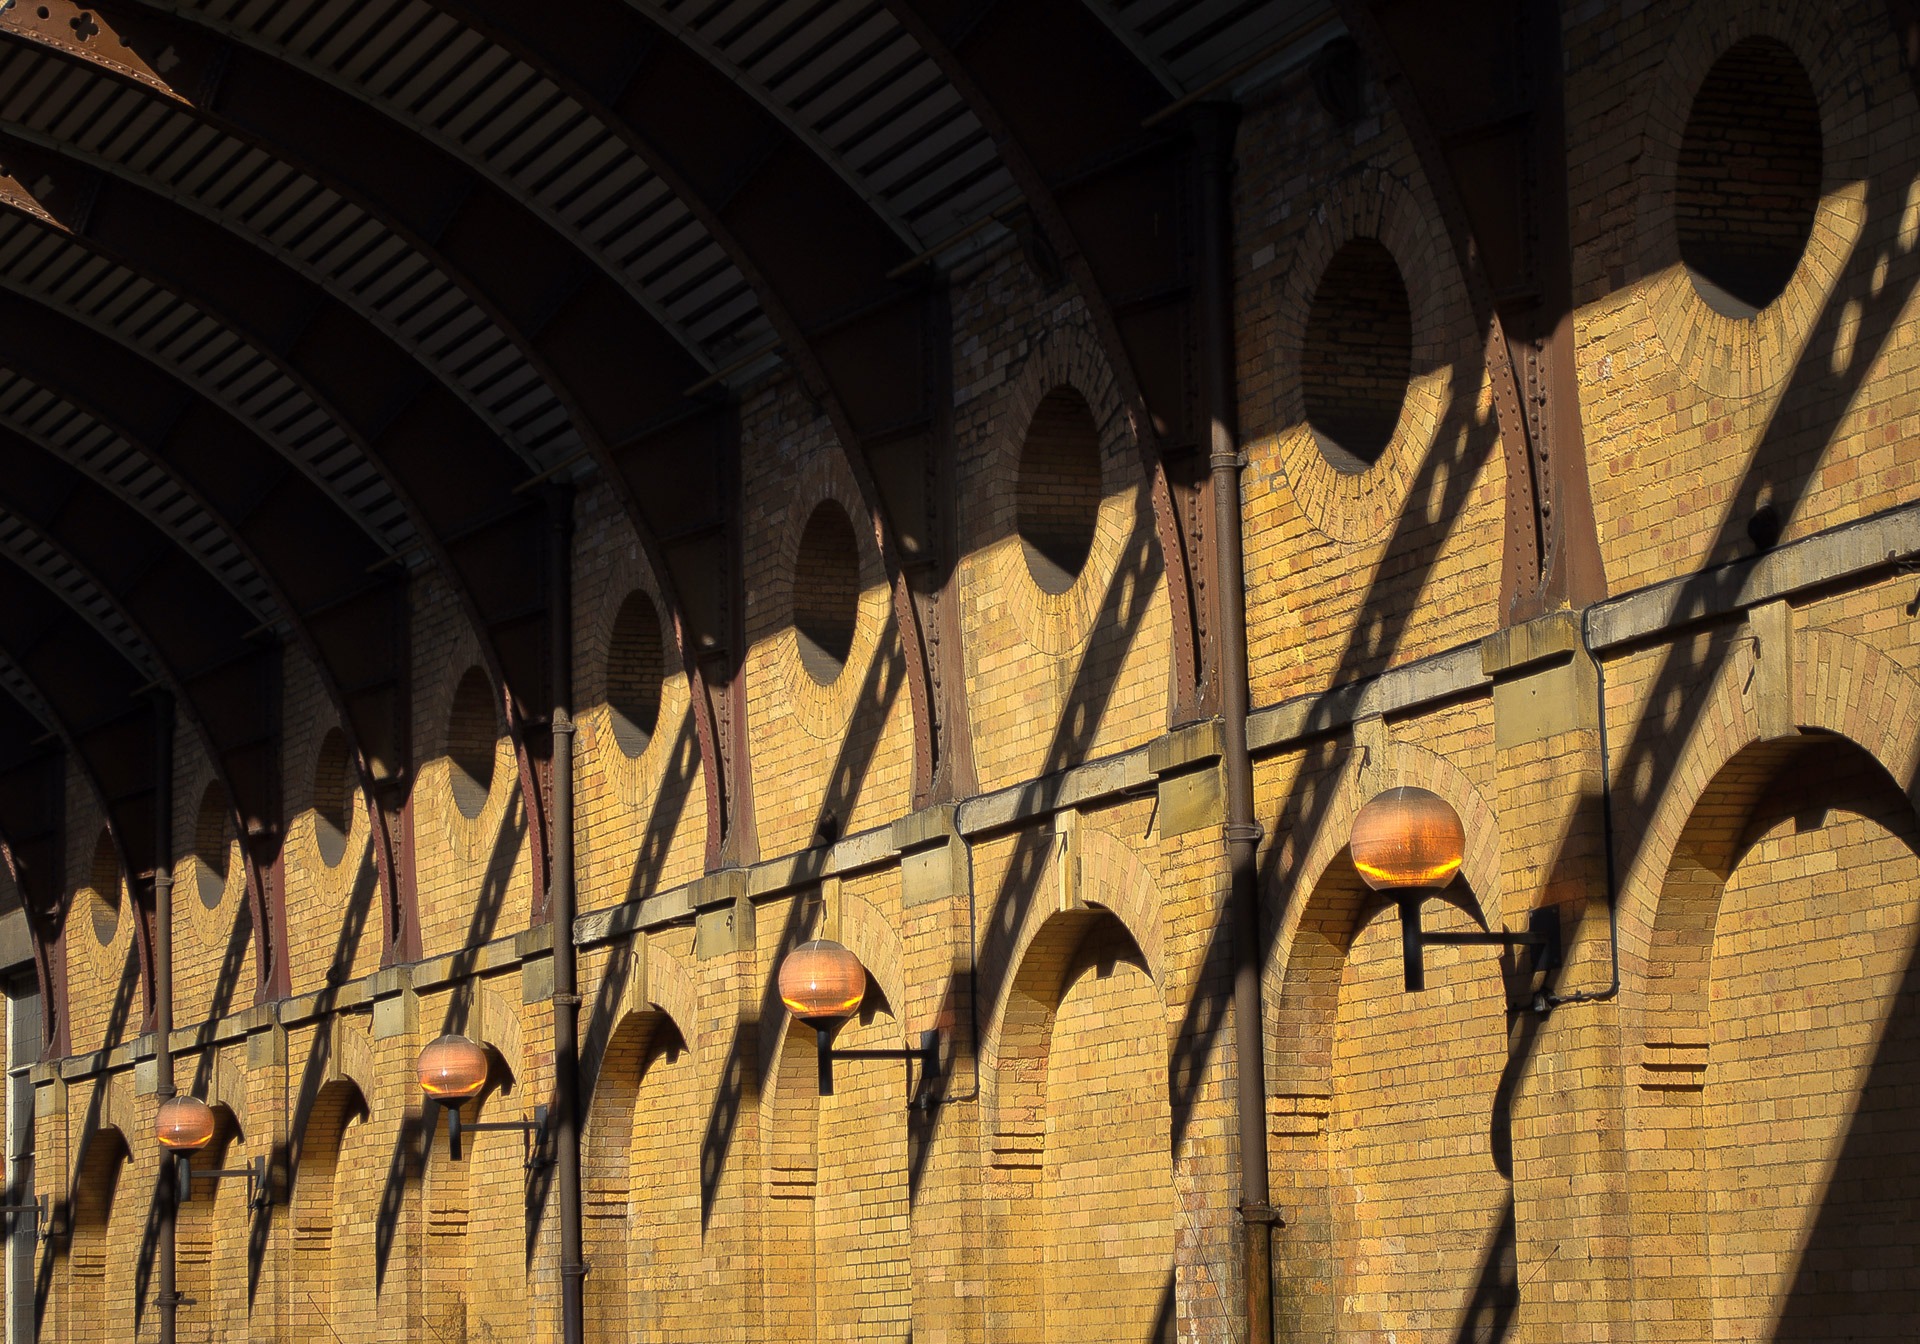
light, architecture, wood, wall, shadow, lamp, brick, background, temple, symmetry, lamps